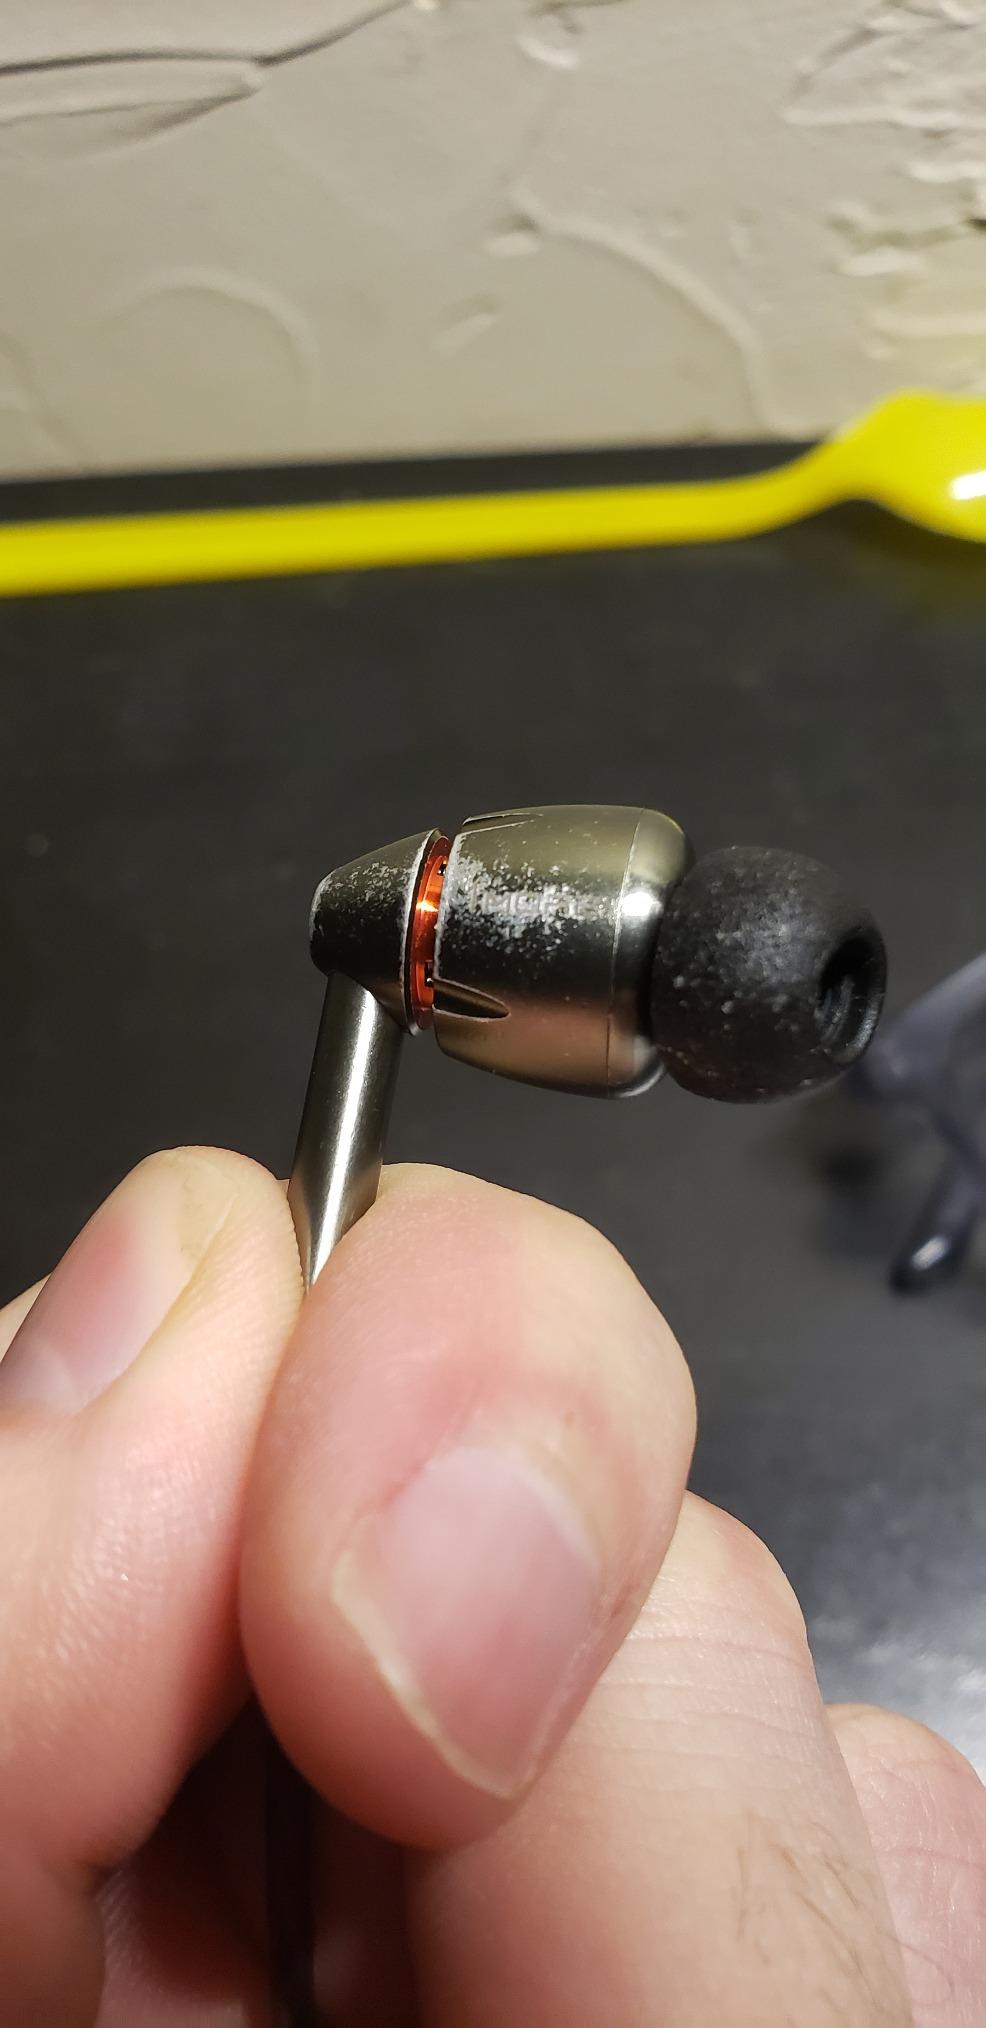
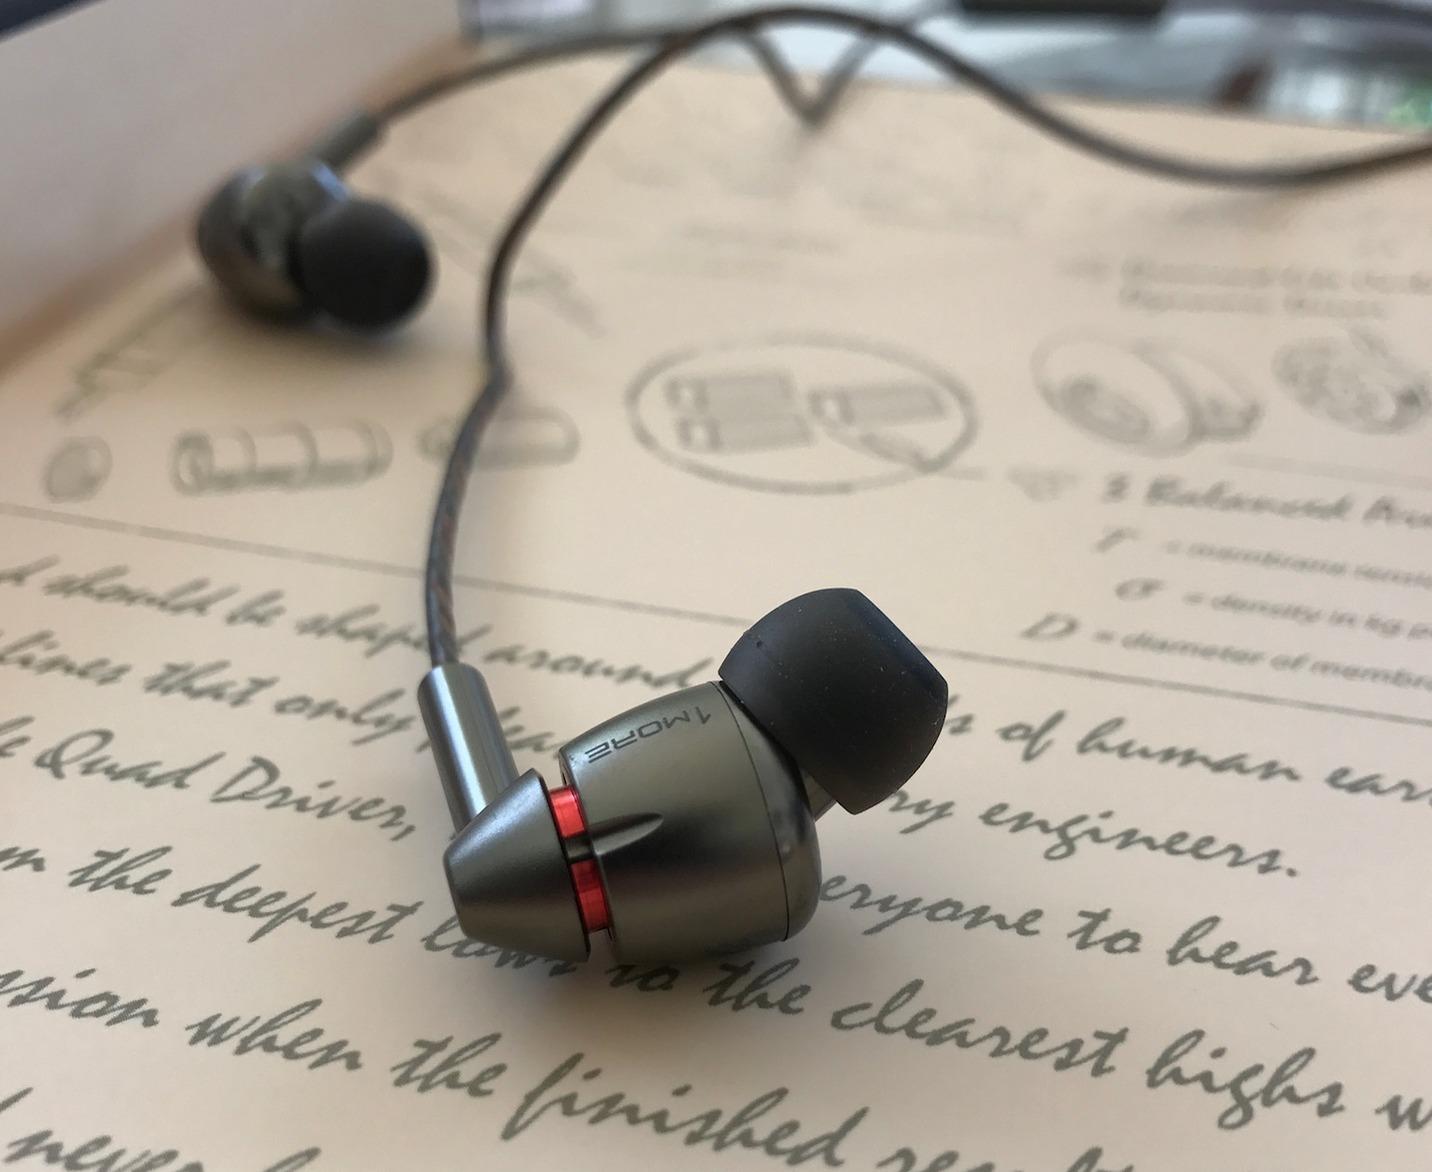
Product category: headphones
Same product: yes